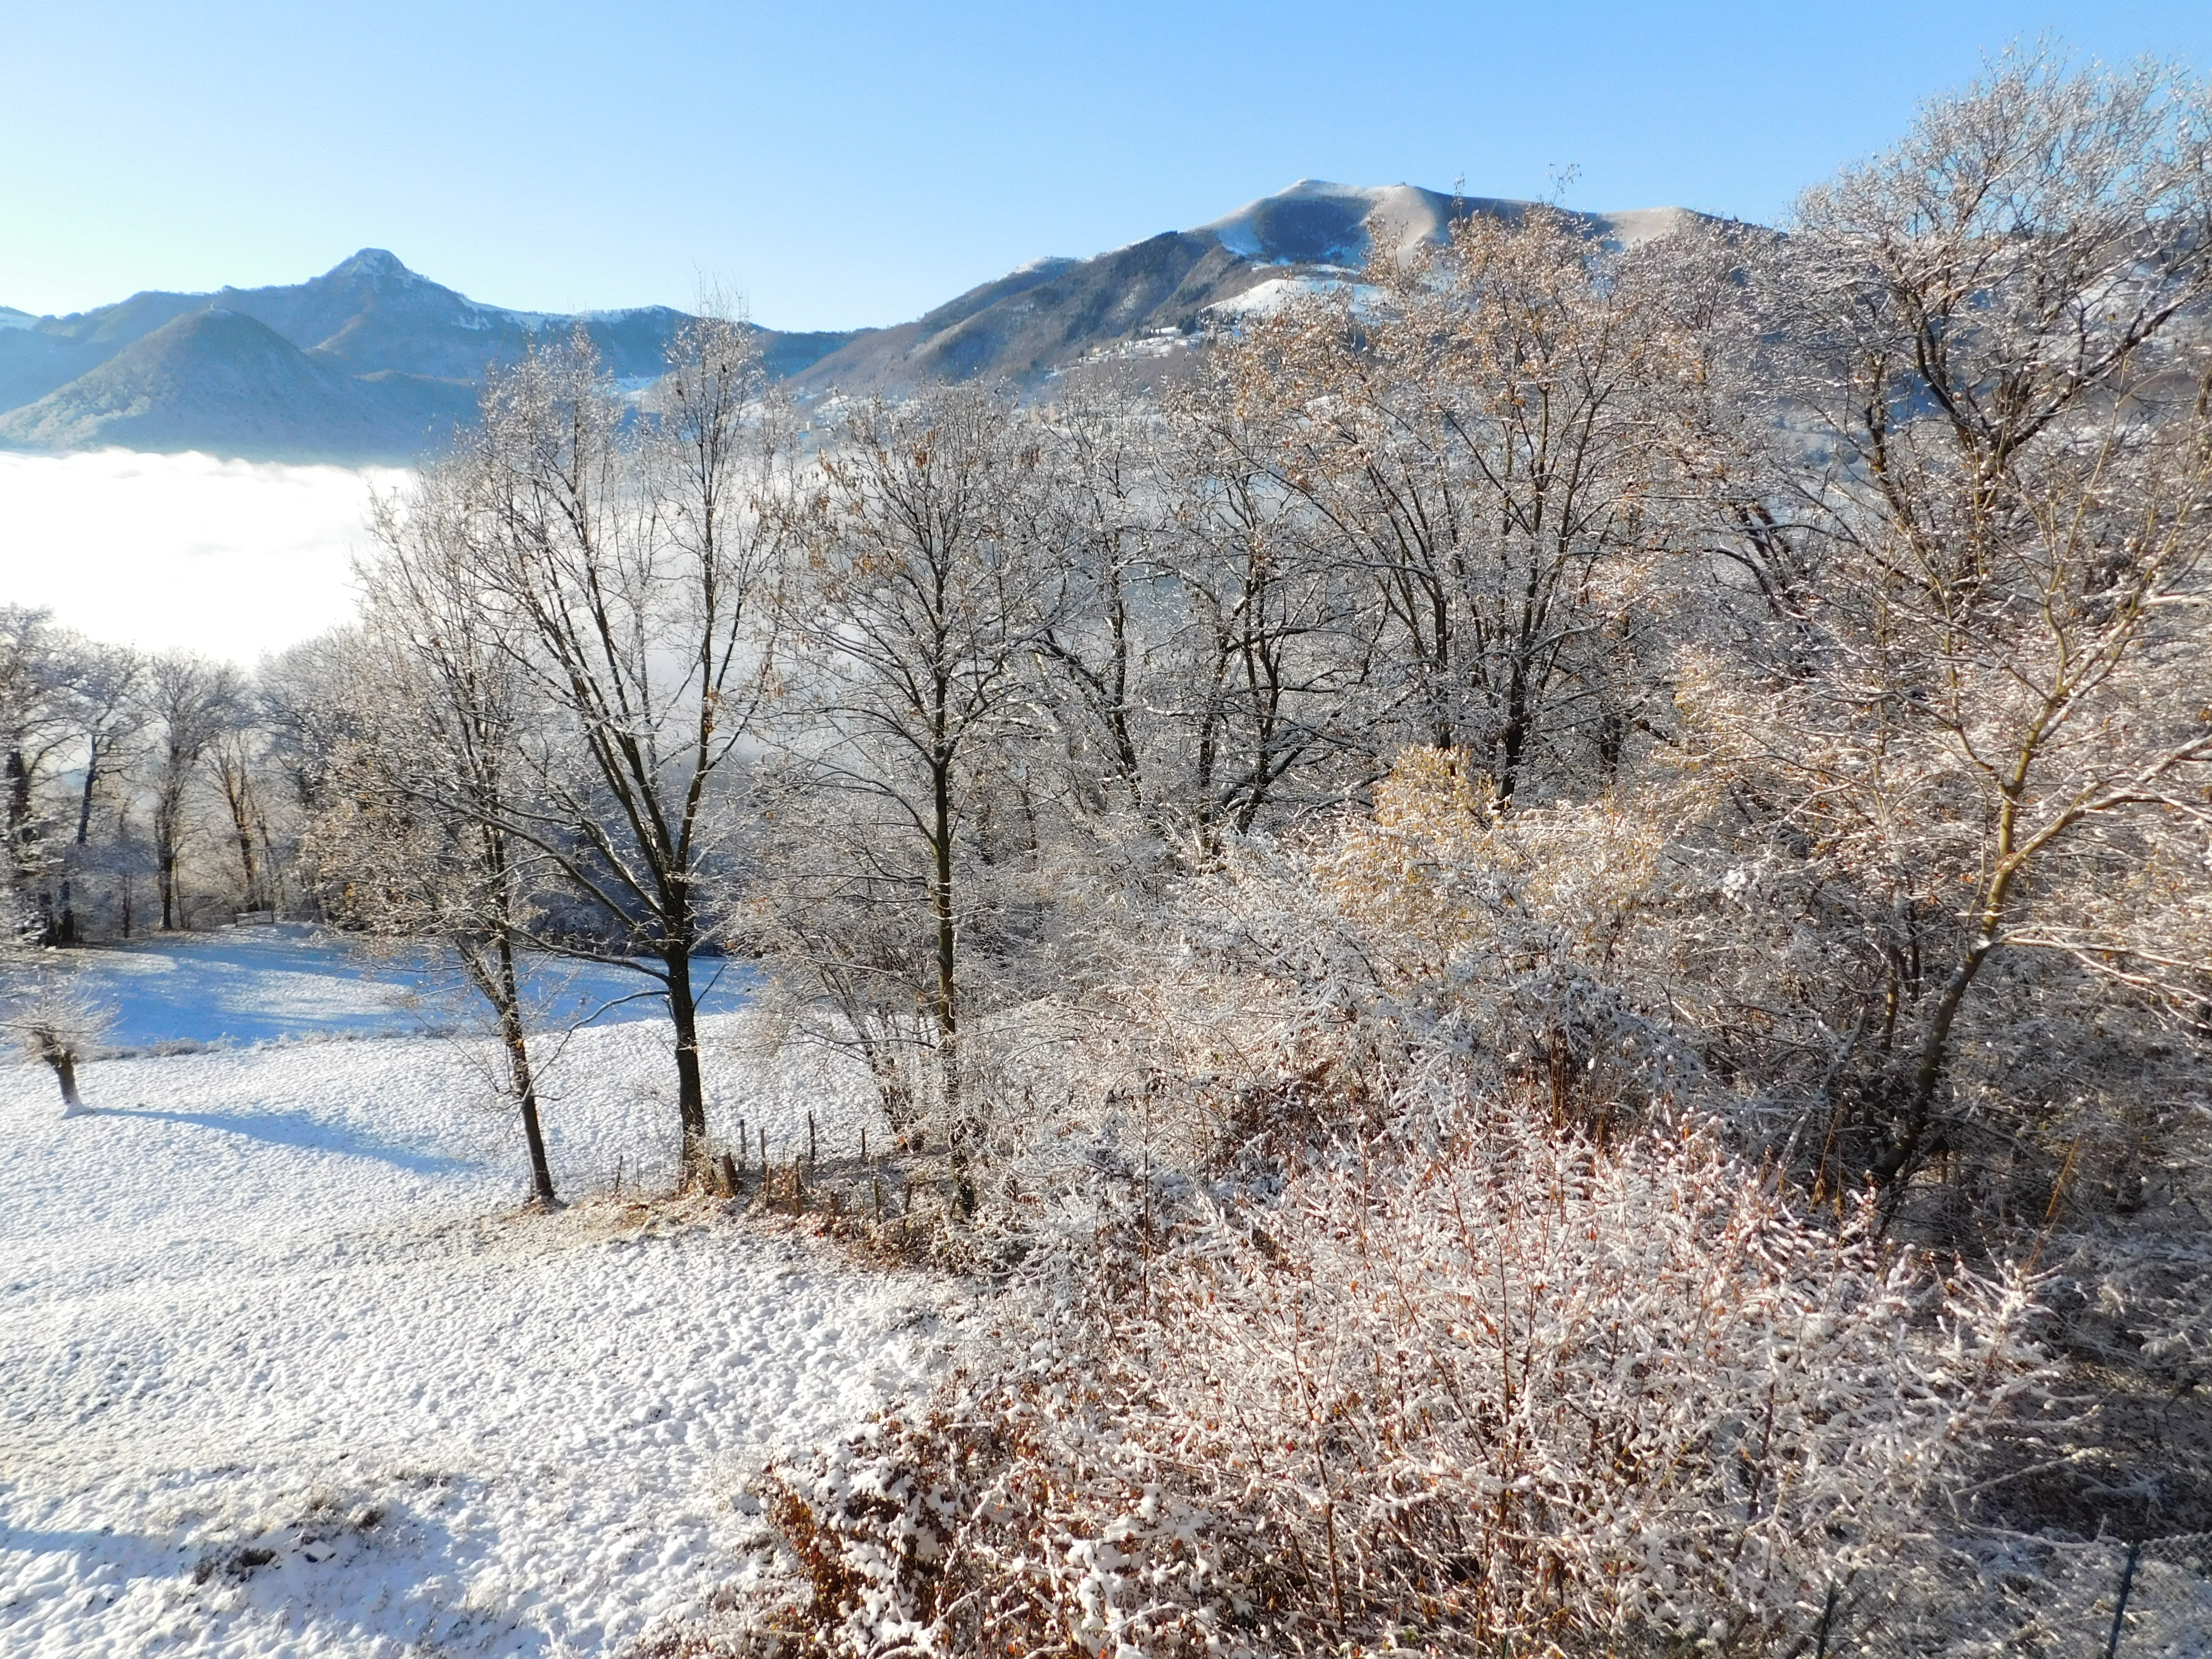
landscape, tree, wilderness, mountain, snow, winter, sky, trail, frost, weather, italy, season, ridge, plateau, ecosystem, lombardy